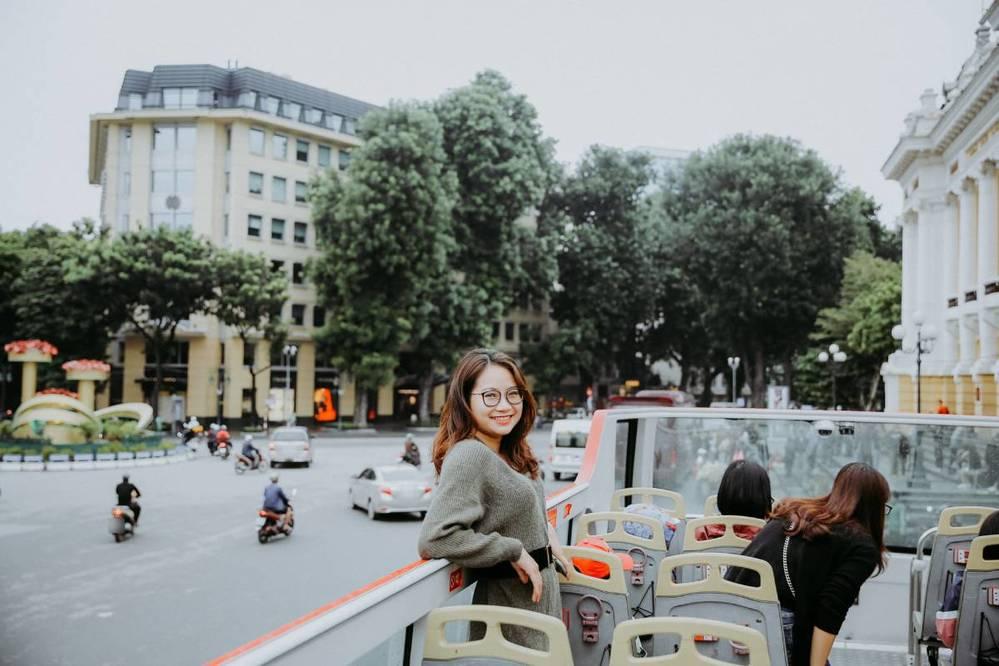
phía bên trái khung hình có một cái vòng xuyến